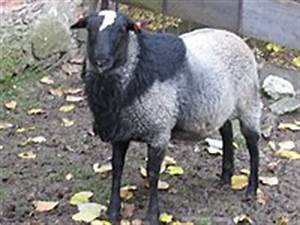
Label: sheep